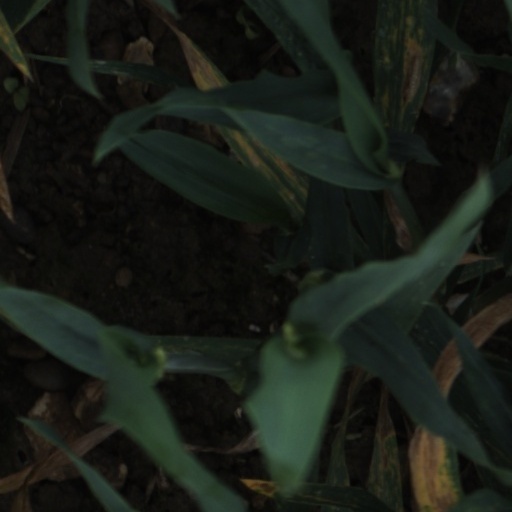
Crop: wheat